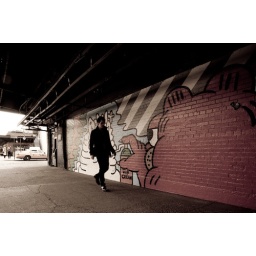
NYC local walking next to a really cool wall in the Meat Packing district of New York City.